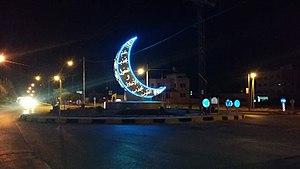
La statue du croissant sur l'une des places était décorée de couleurs et magnifiquement éclairée pour célébrer le mois du Ramadan en Jordanie.
Un croissant est un morceau de disque concave d'un côté et convexe de l'autre, il se retrouve dans plusieurs mots et expressions :